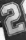
Number: 2